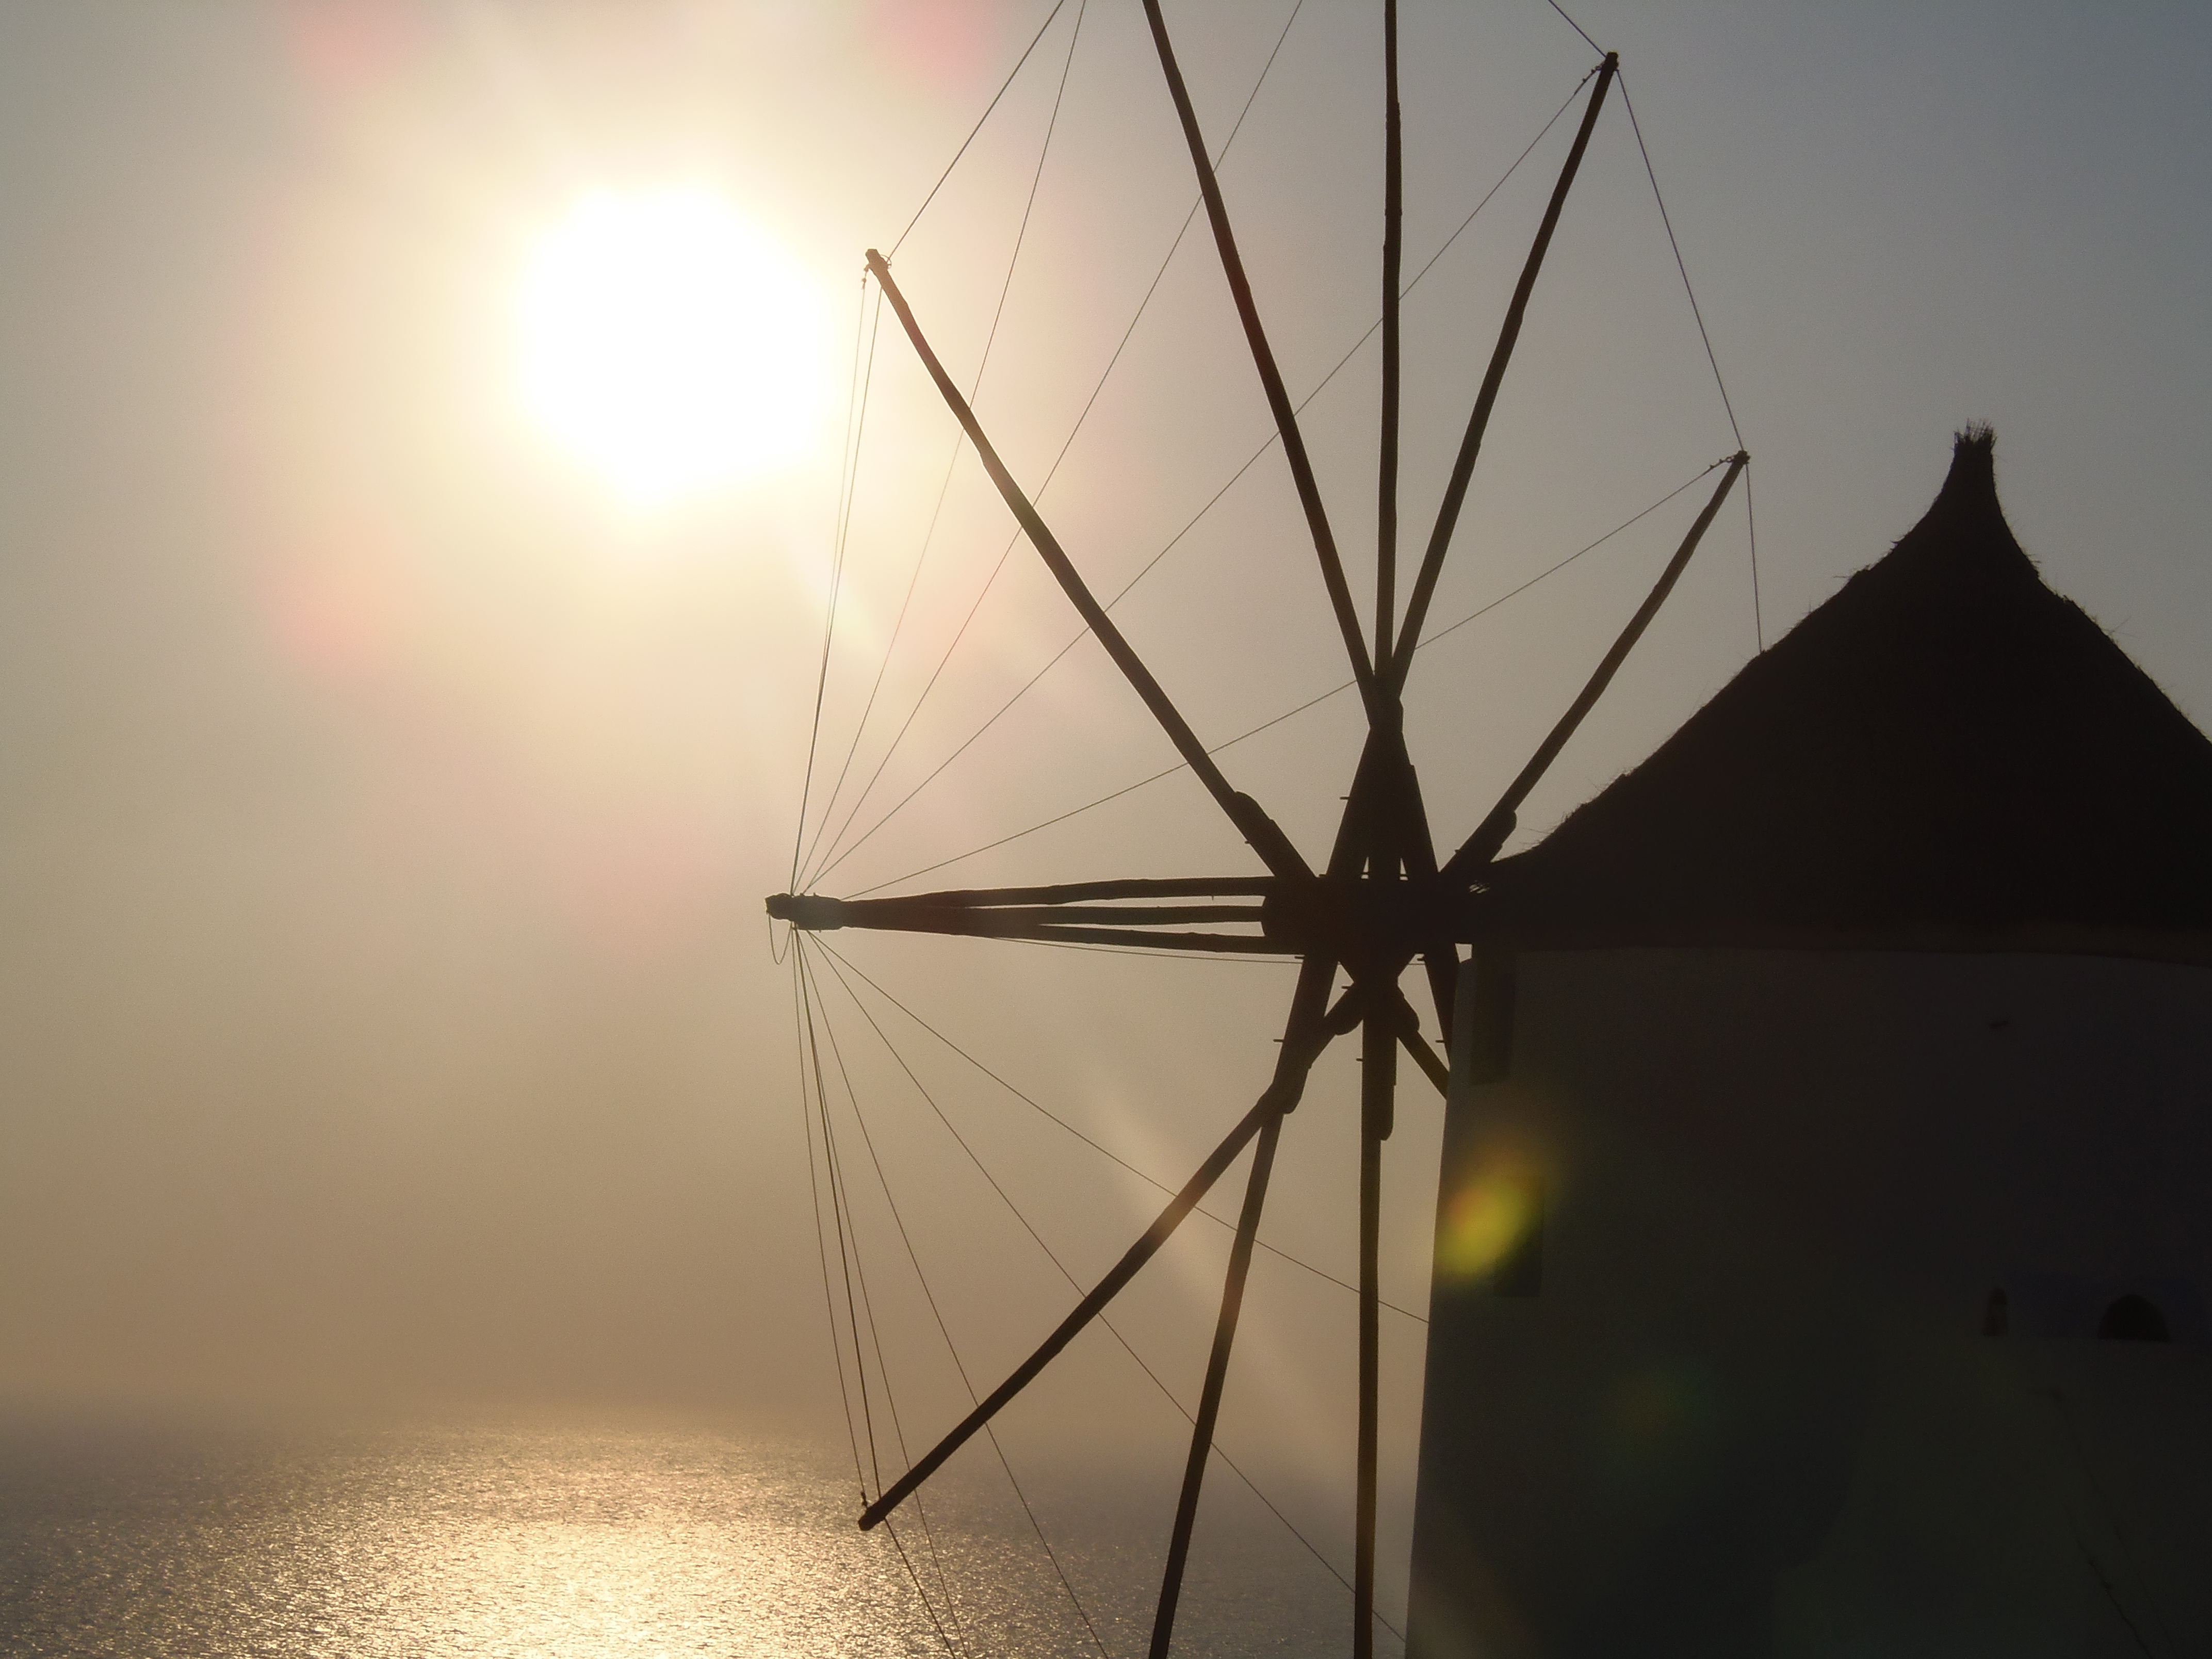
light, sky, sun, sunset, sunlight, windmill, wind, barn, evening, line, greek, umbrella, greece, shape, oia, astronomical object